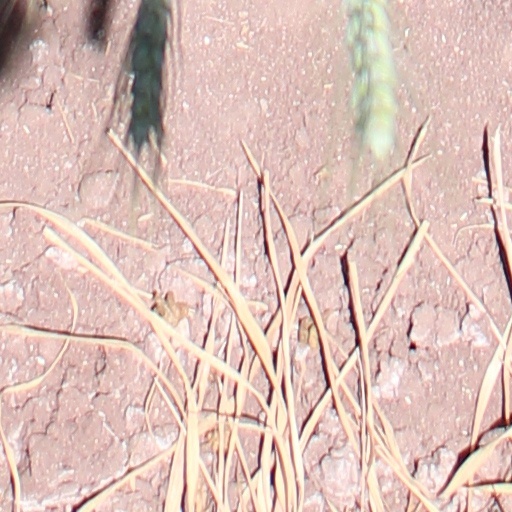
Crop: wheat